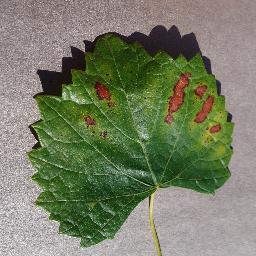
Label: Grape___Esca_(Black_Measles)